Black Gold (1962 film)

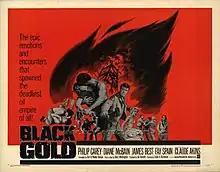
Film poster

Black Gold is a 1962 adventure film directed by Leslie H. Martinson and written by Bob Duncan, Wanda Duncan and Harry Whittington. The film stars Philip Carey, Diane McBain, James Best, Fay Spain, Claude Akins and William Edward Phipps.